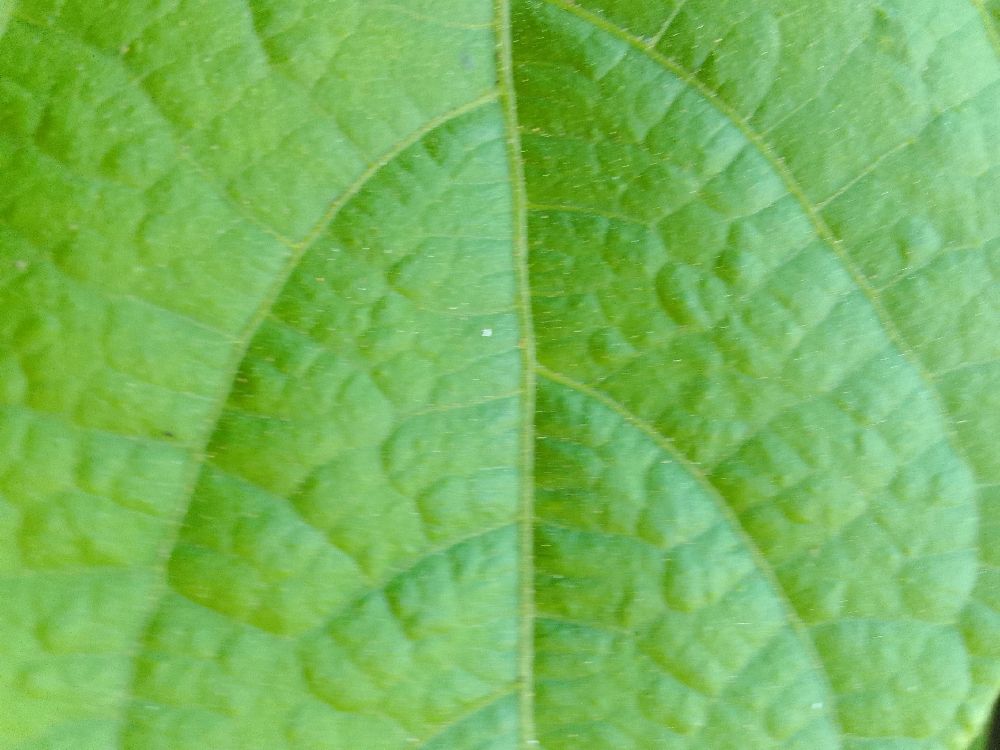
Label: healthy